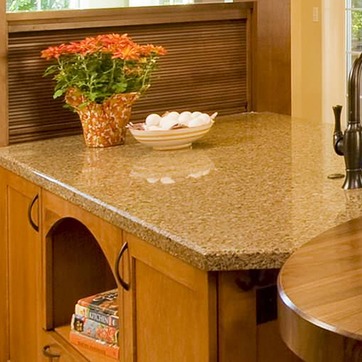
Material: polishedstone